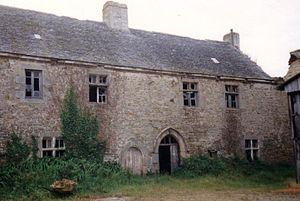
Saint-Pol-de-Léon
La famille de Kersauson est une famille subsistante de la noblesse française, d'ancienne extraction, originaire de Bretagne. Elle fut maintenue noble en 1669 devant le Parlement de Bretagne, à Rennes.